Cagayan Valley

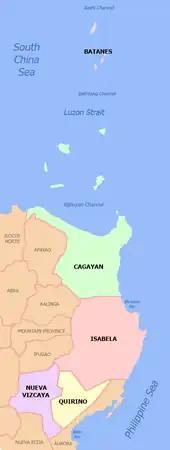
Political map of Cagayan Valley

Ilocano is the main lingua franca (orally) of the region. Other languages include Ibanag and Ivatan, the main language of Batanes. The use of Tagalog and English also serve as the region's language in education, governance, tourism, popular culture, and commerce inside and outside the region.